SNCF Class CC 65500

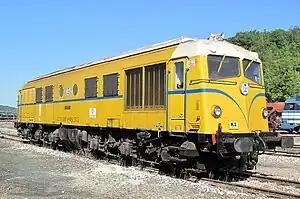
CC 65512 at Longueville on 19 September 2010

The SNCF Class CC 65500 diesel locomotives were built by CAFL and CEM between 1955 and 1959. They were used on heavy express railway freight in the Paris area, being commonly seen on the Grande Ceinture lines around Paris, France.